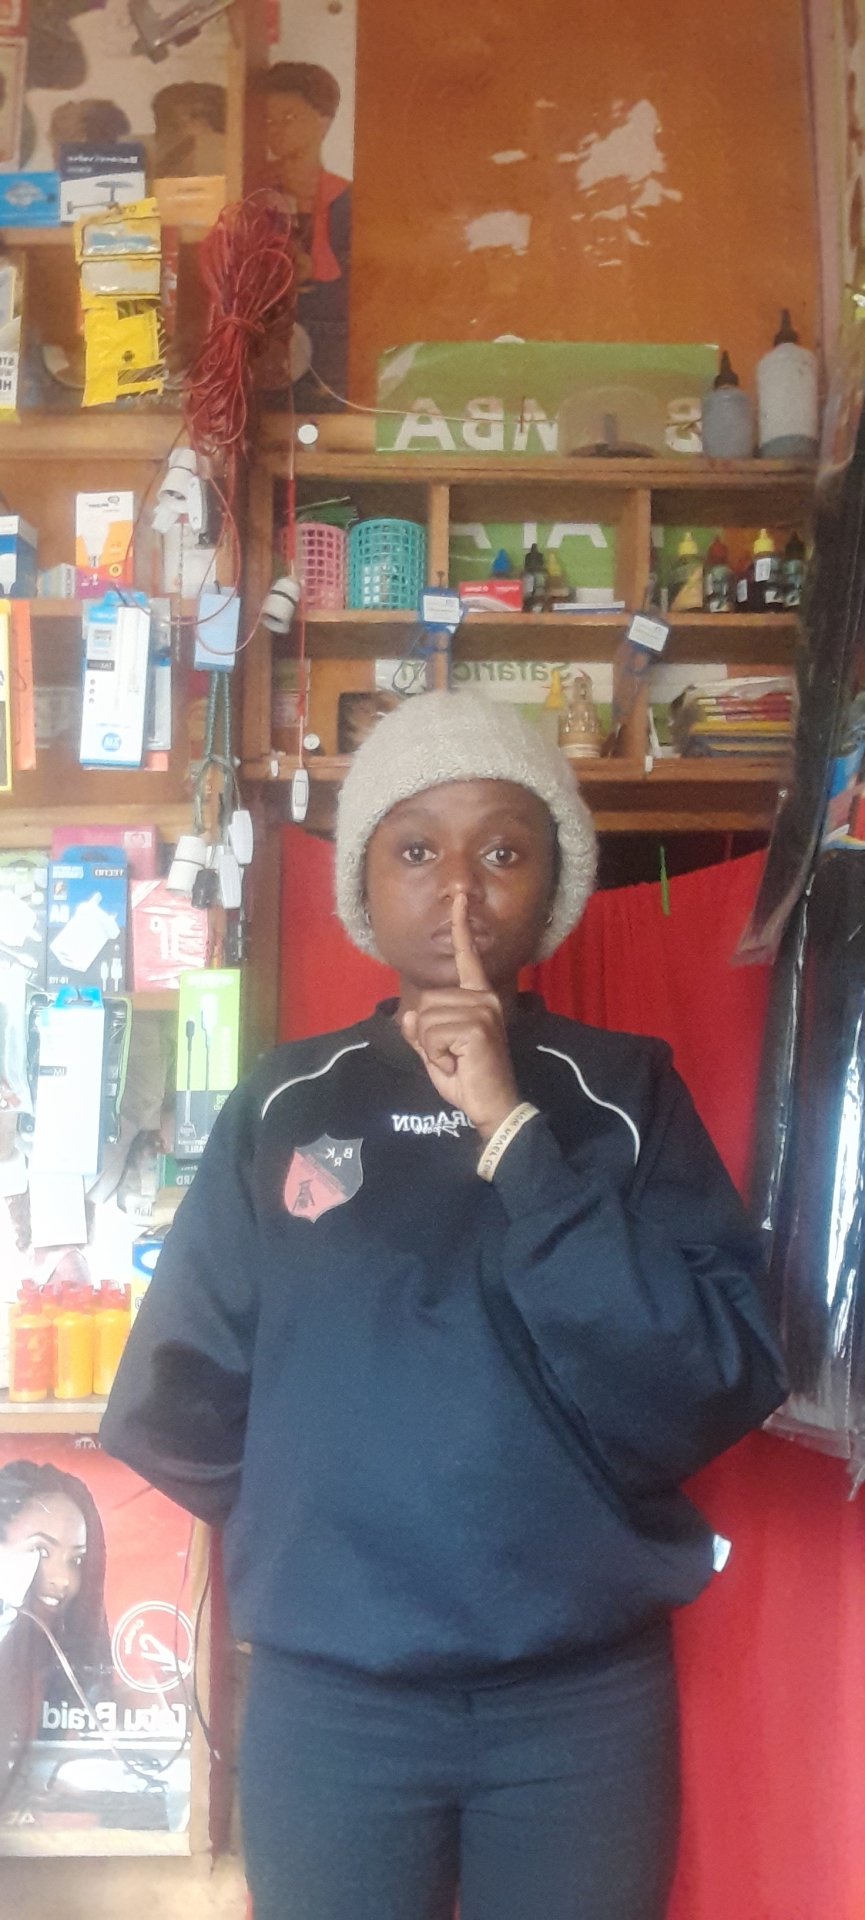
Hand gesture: mute